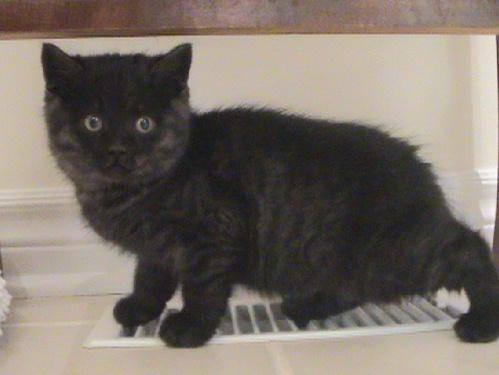
cat